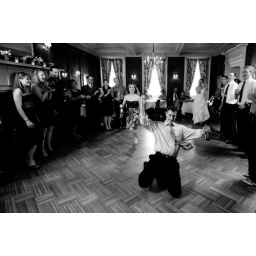
I love the way the parkay floor looks in black and white. credit: Alexandria Photography